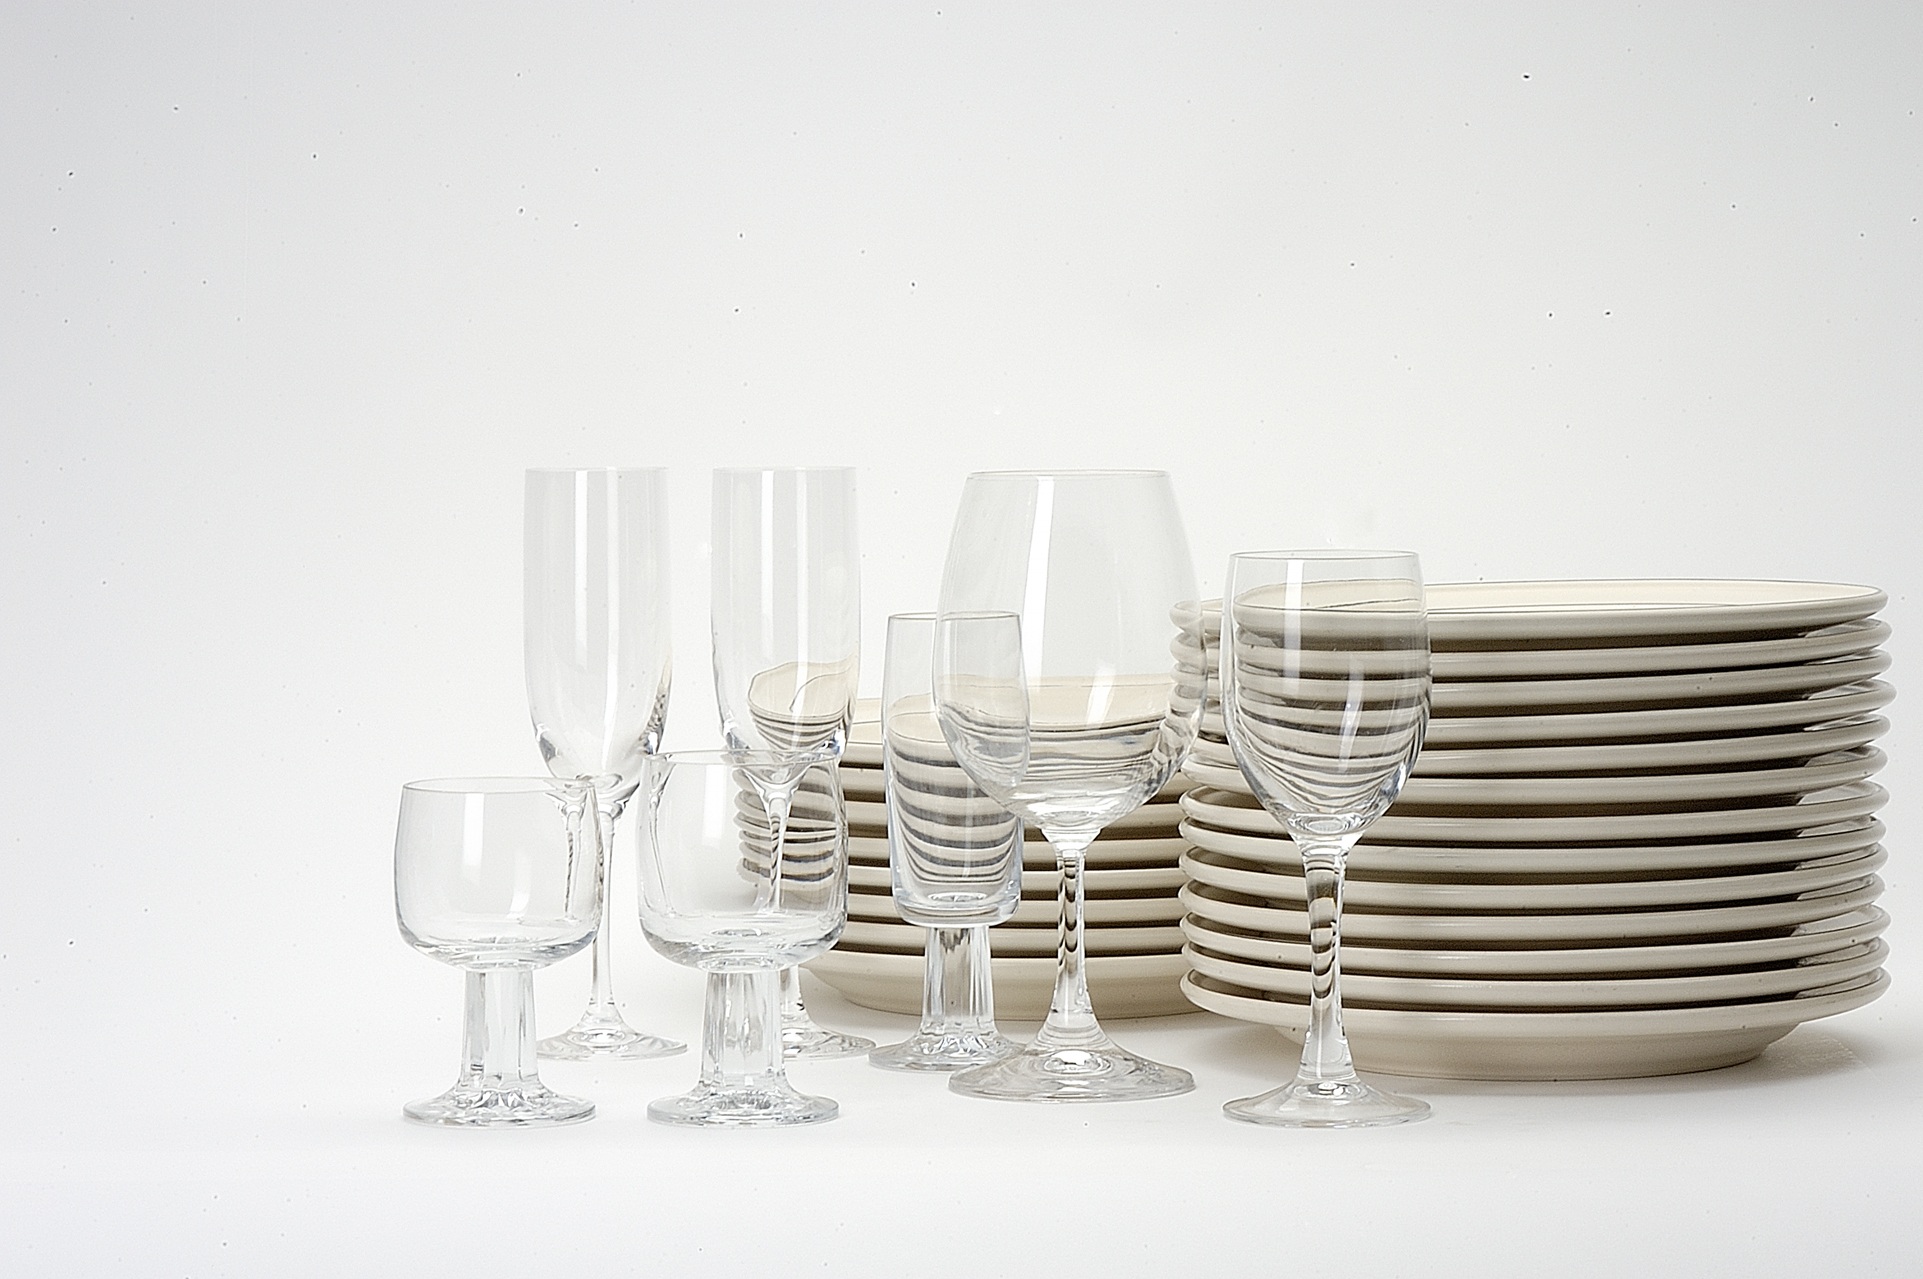
table, glass, restaurant, kitchen, still life, tableware, wine glass, product, cool image, cups, dishes, cool photo, traditional, barware, stemware, product design, drinkware